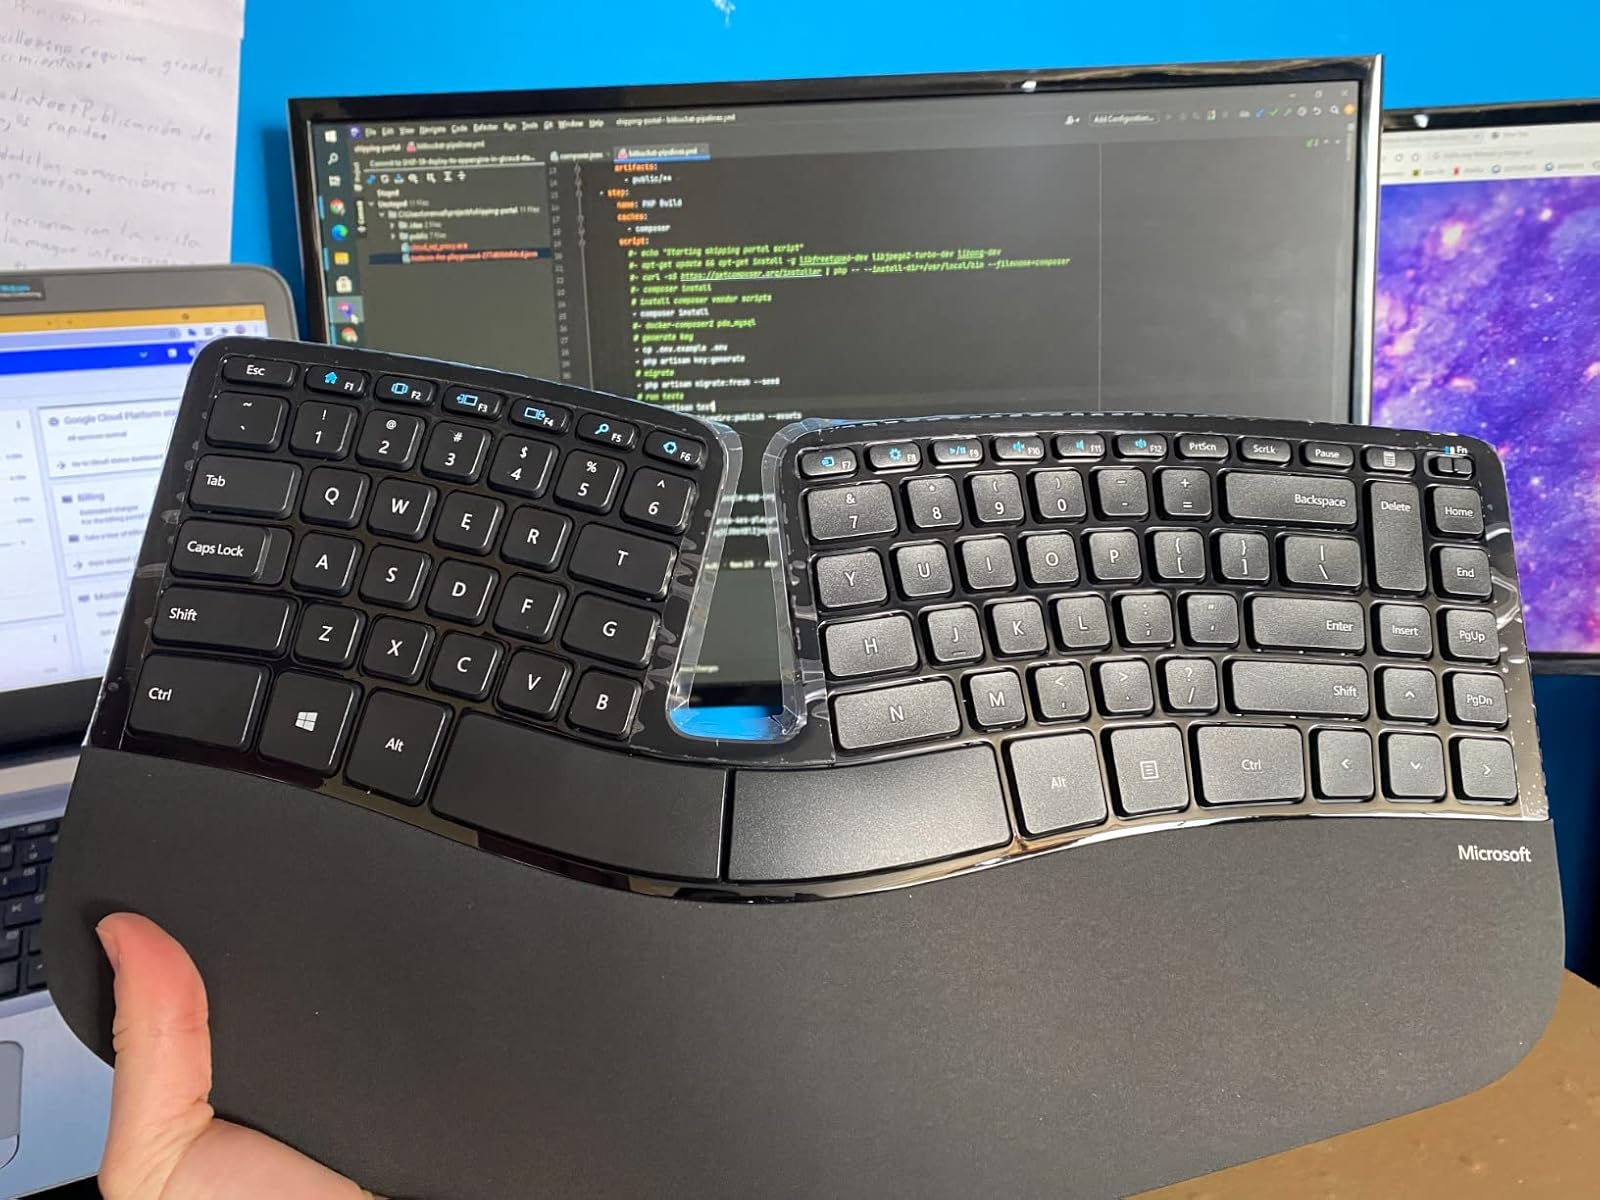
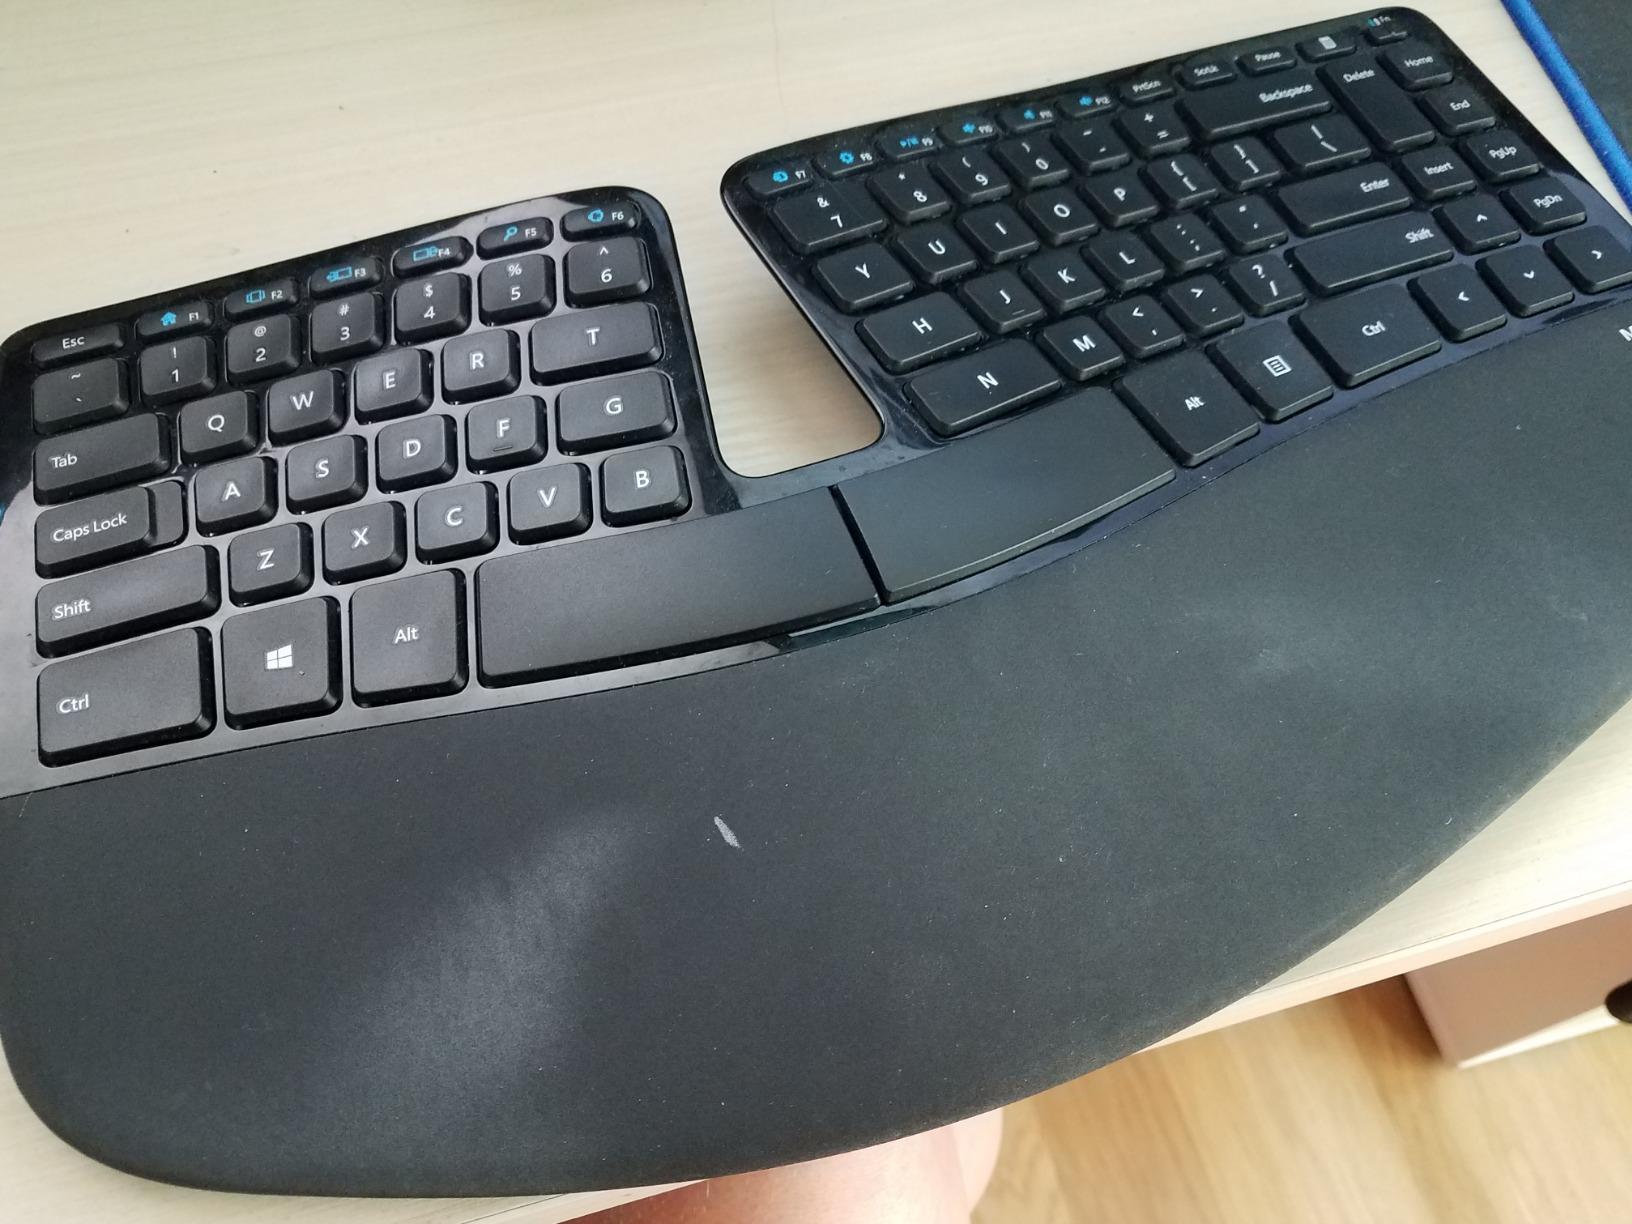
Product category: keyboard
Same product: yes